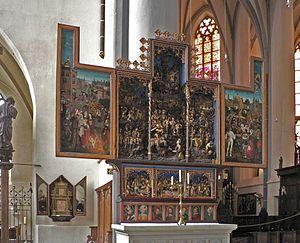
L'église Saint-Nicolas, située à Kalkar près de Clèves et Xanten dans le land de Rhénanie-du-Nord-Westphalie, en Allemagne, est une église catholique, connue pour les neuf retables, ses vitraux, ses stalles, un orgue historique de Seifert, et son lustre de la Vierge en gloire.